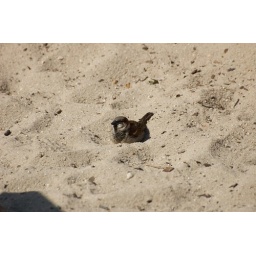
Sand bird in sand box